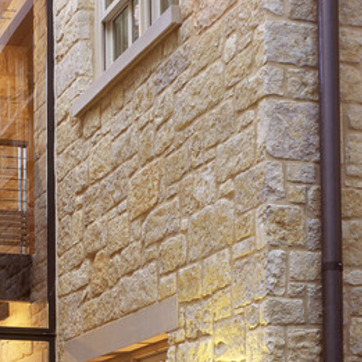
Material: stone